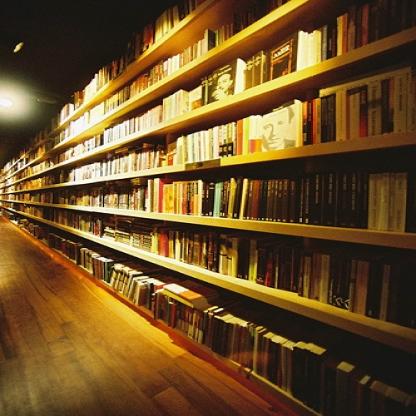
Scene: Indoor